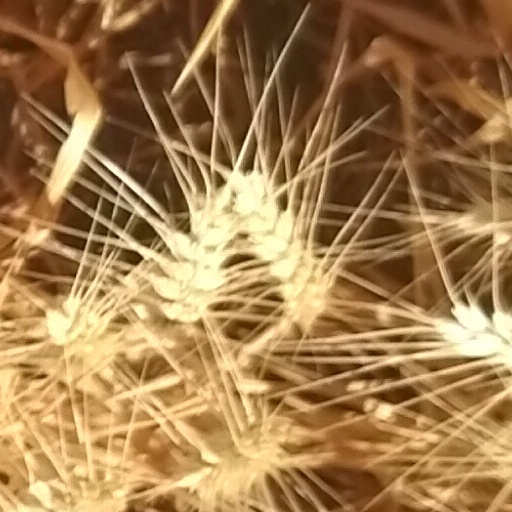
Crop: wheat